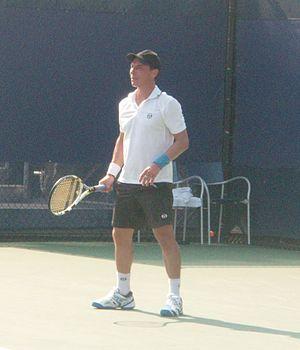
Jean-René Lisnard, né le 25 septembre 1979 à Cannes, est un joueur de tennis français puis monégasque, professionnel entre 1997 et 2012. Il a d'abord joué sous les couleurs françaises avant de représenter Monaco à partir de 2006.